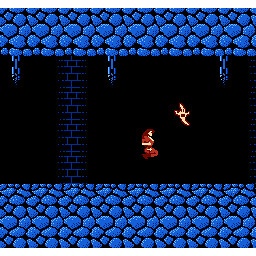
The ghosts totaly sit on your dead body, like one would put a bag of tea in hot water